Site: brandenburg
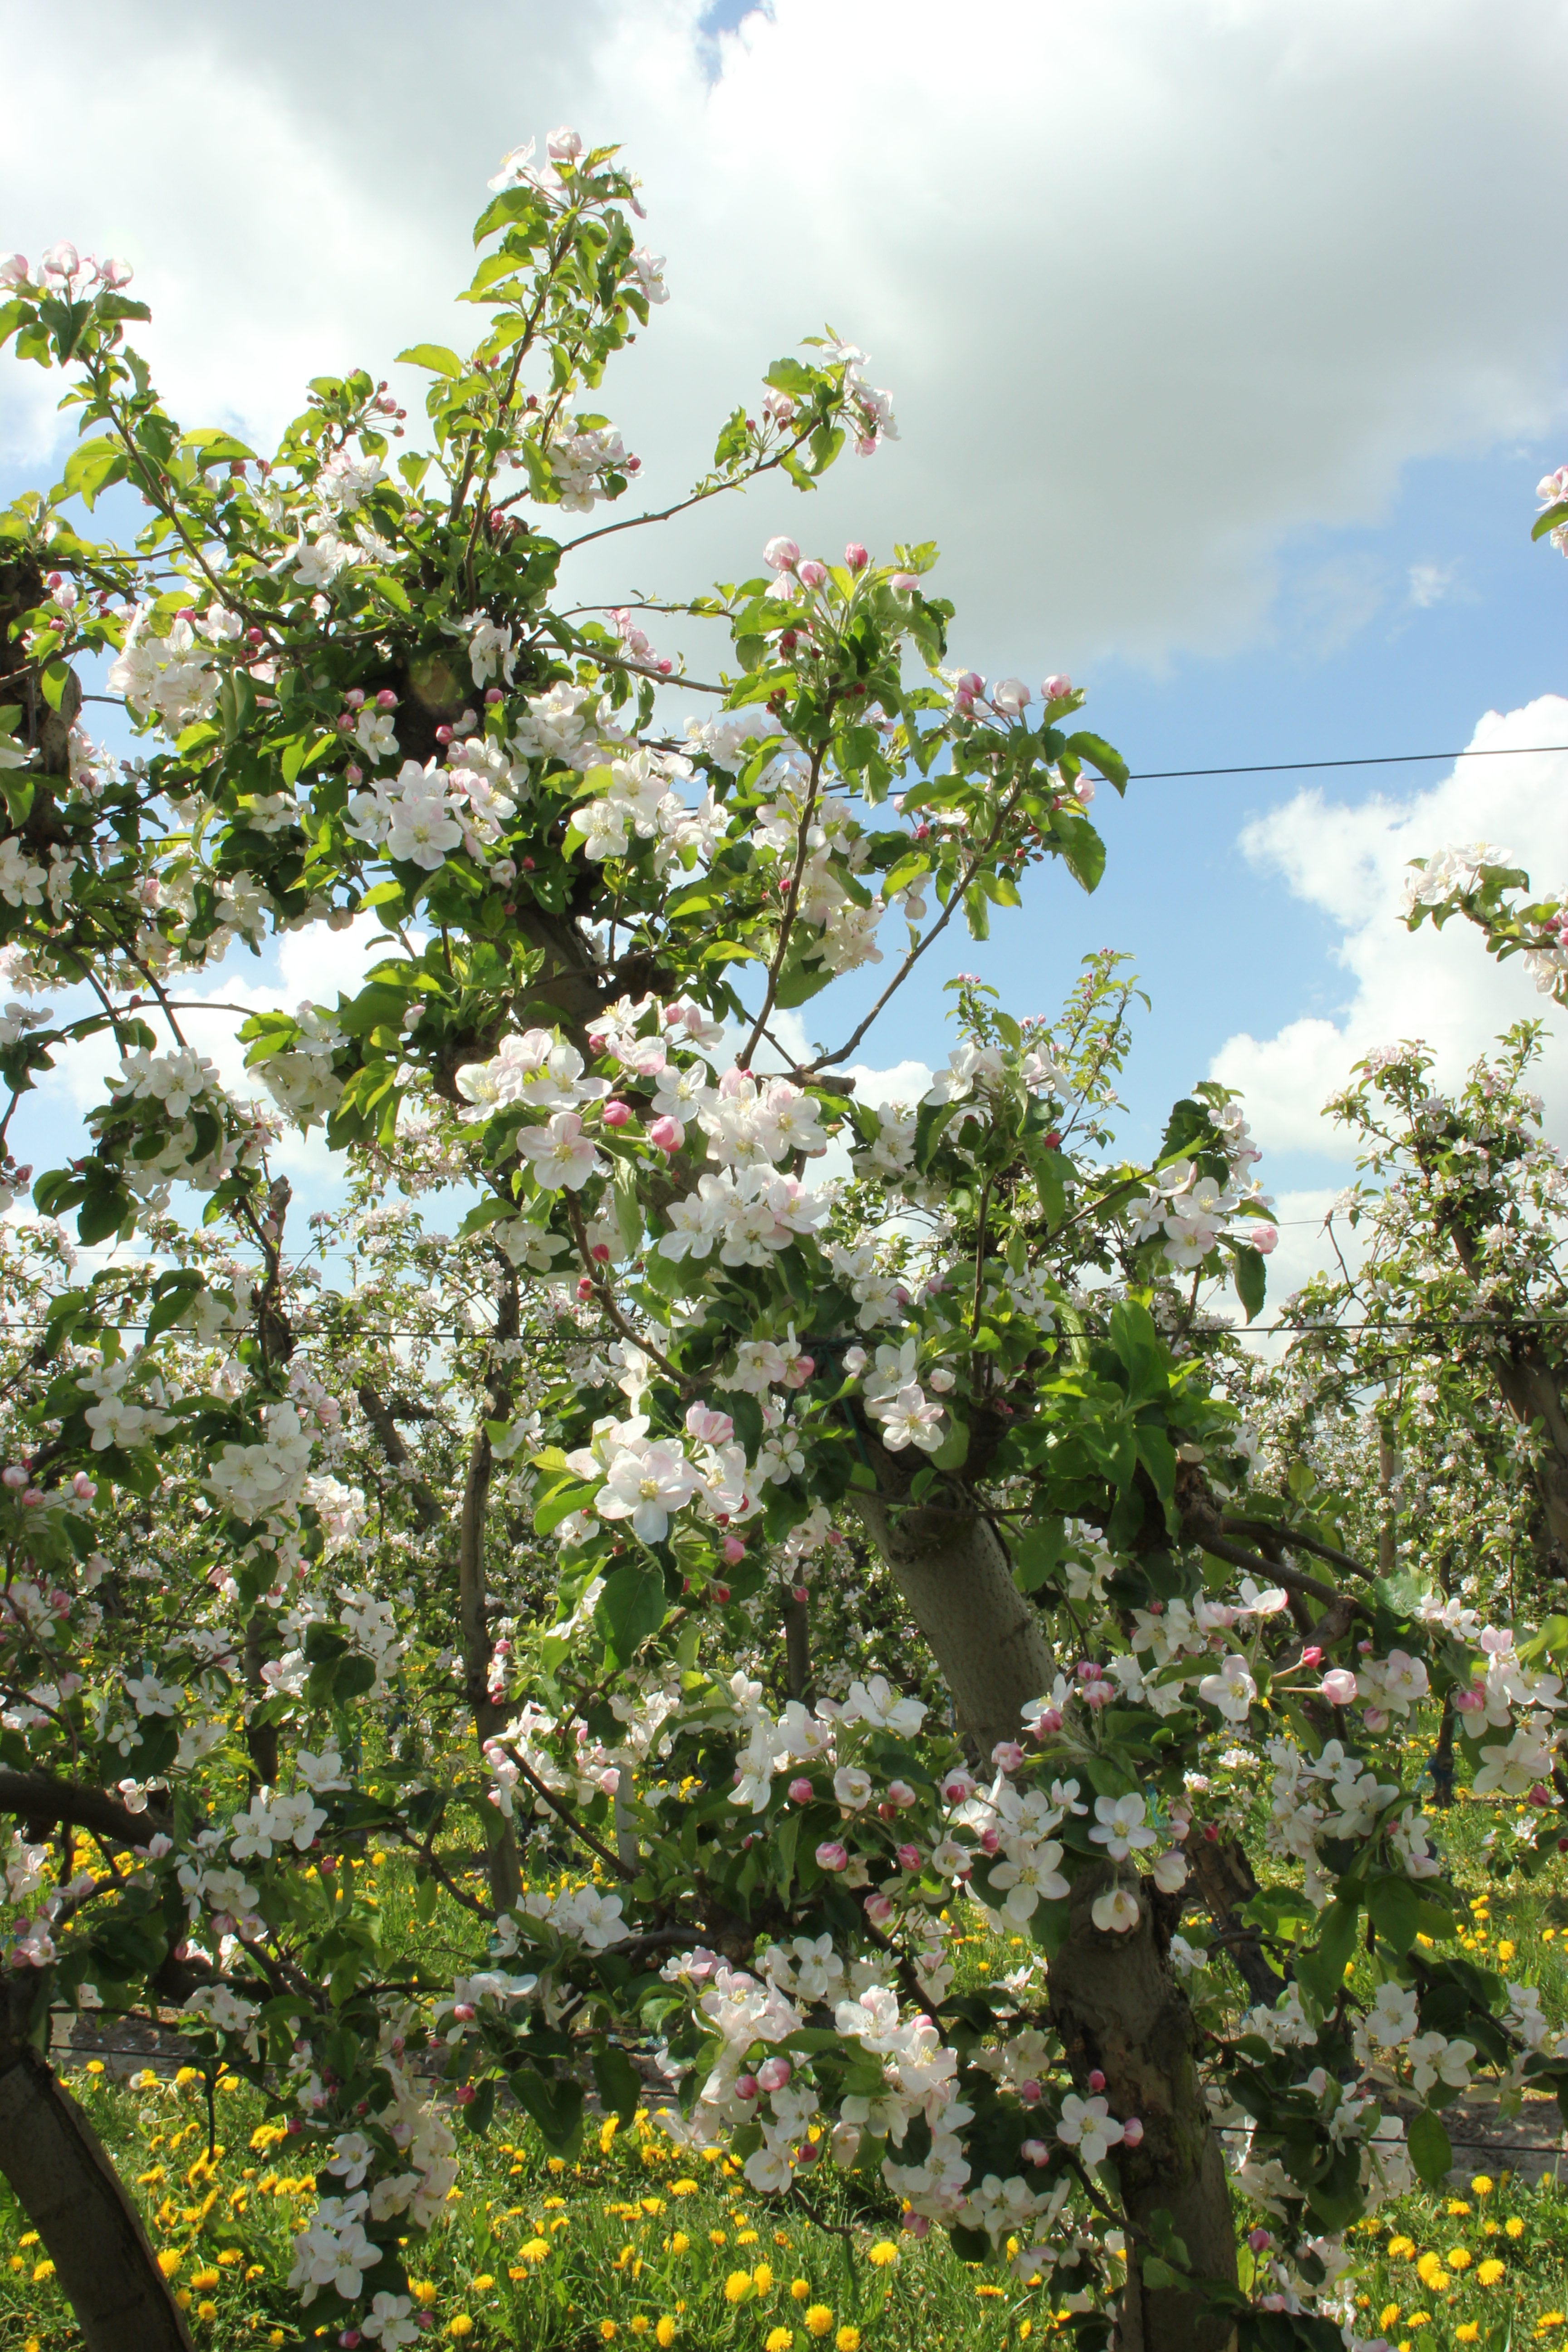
Growth stage (BBCH 65): Flowering